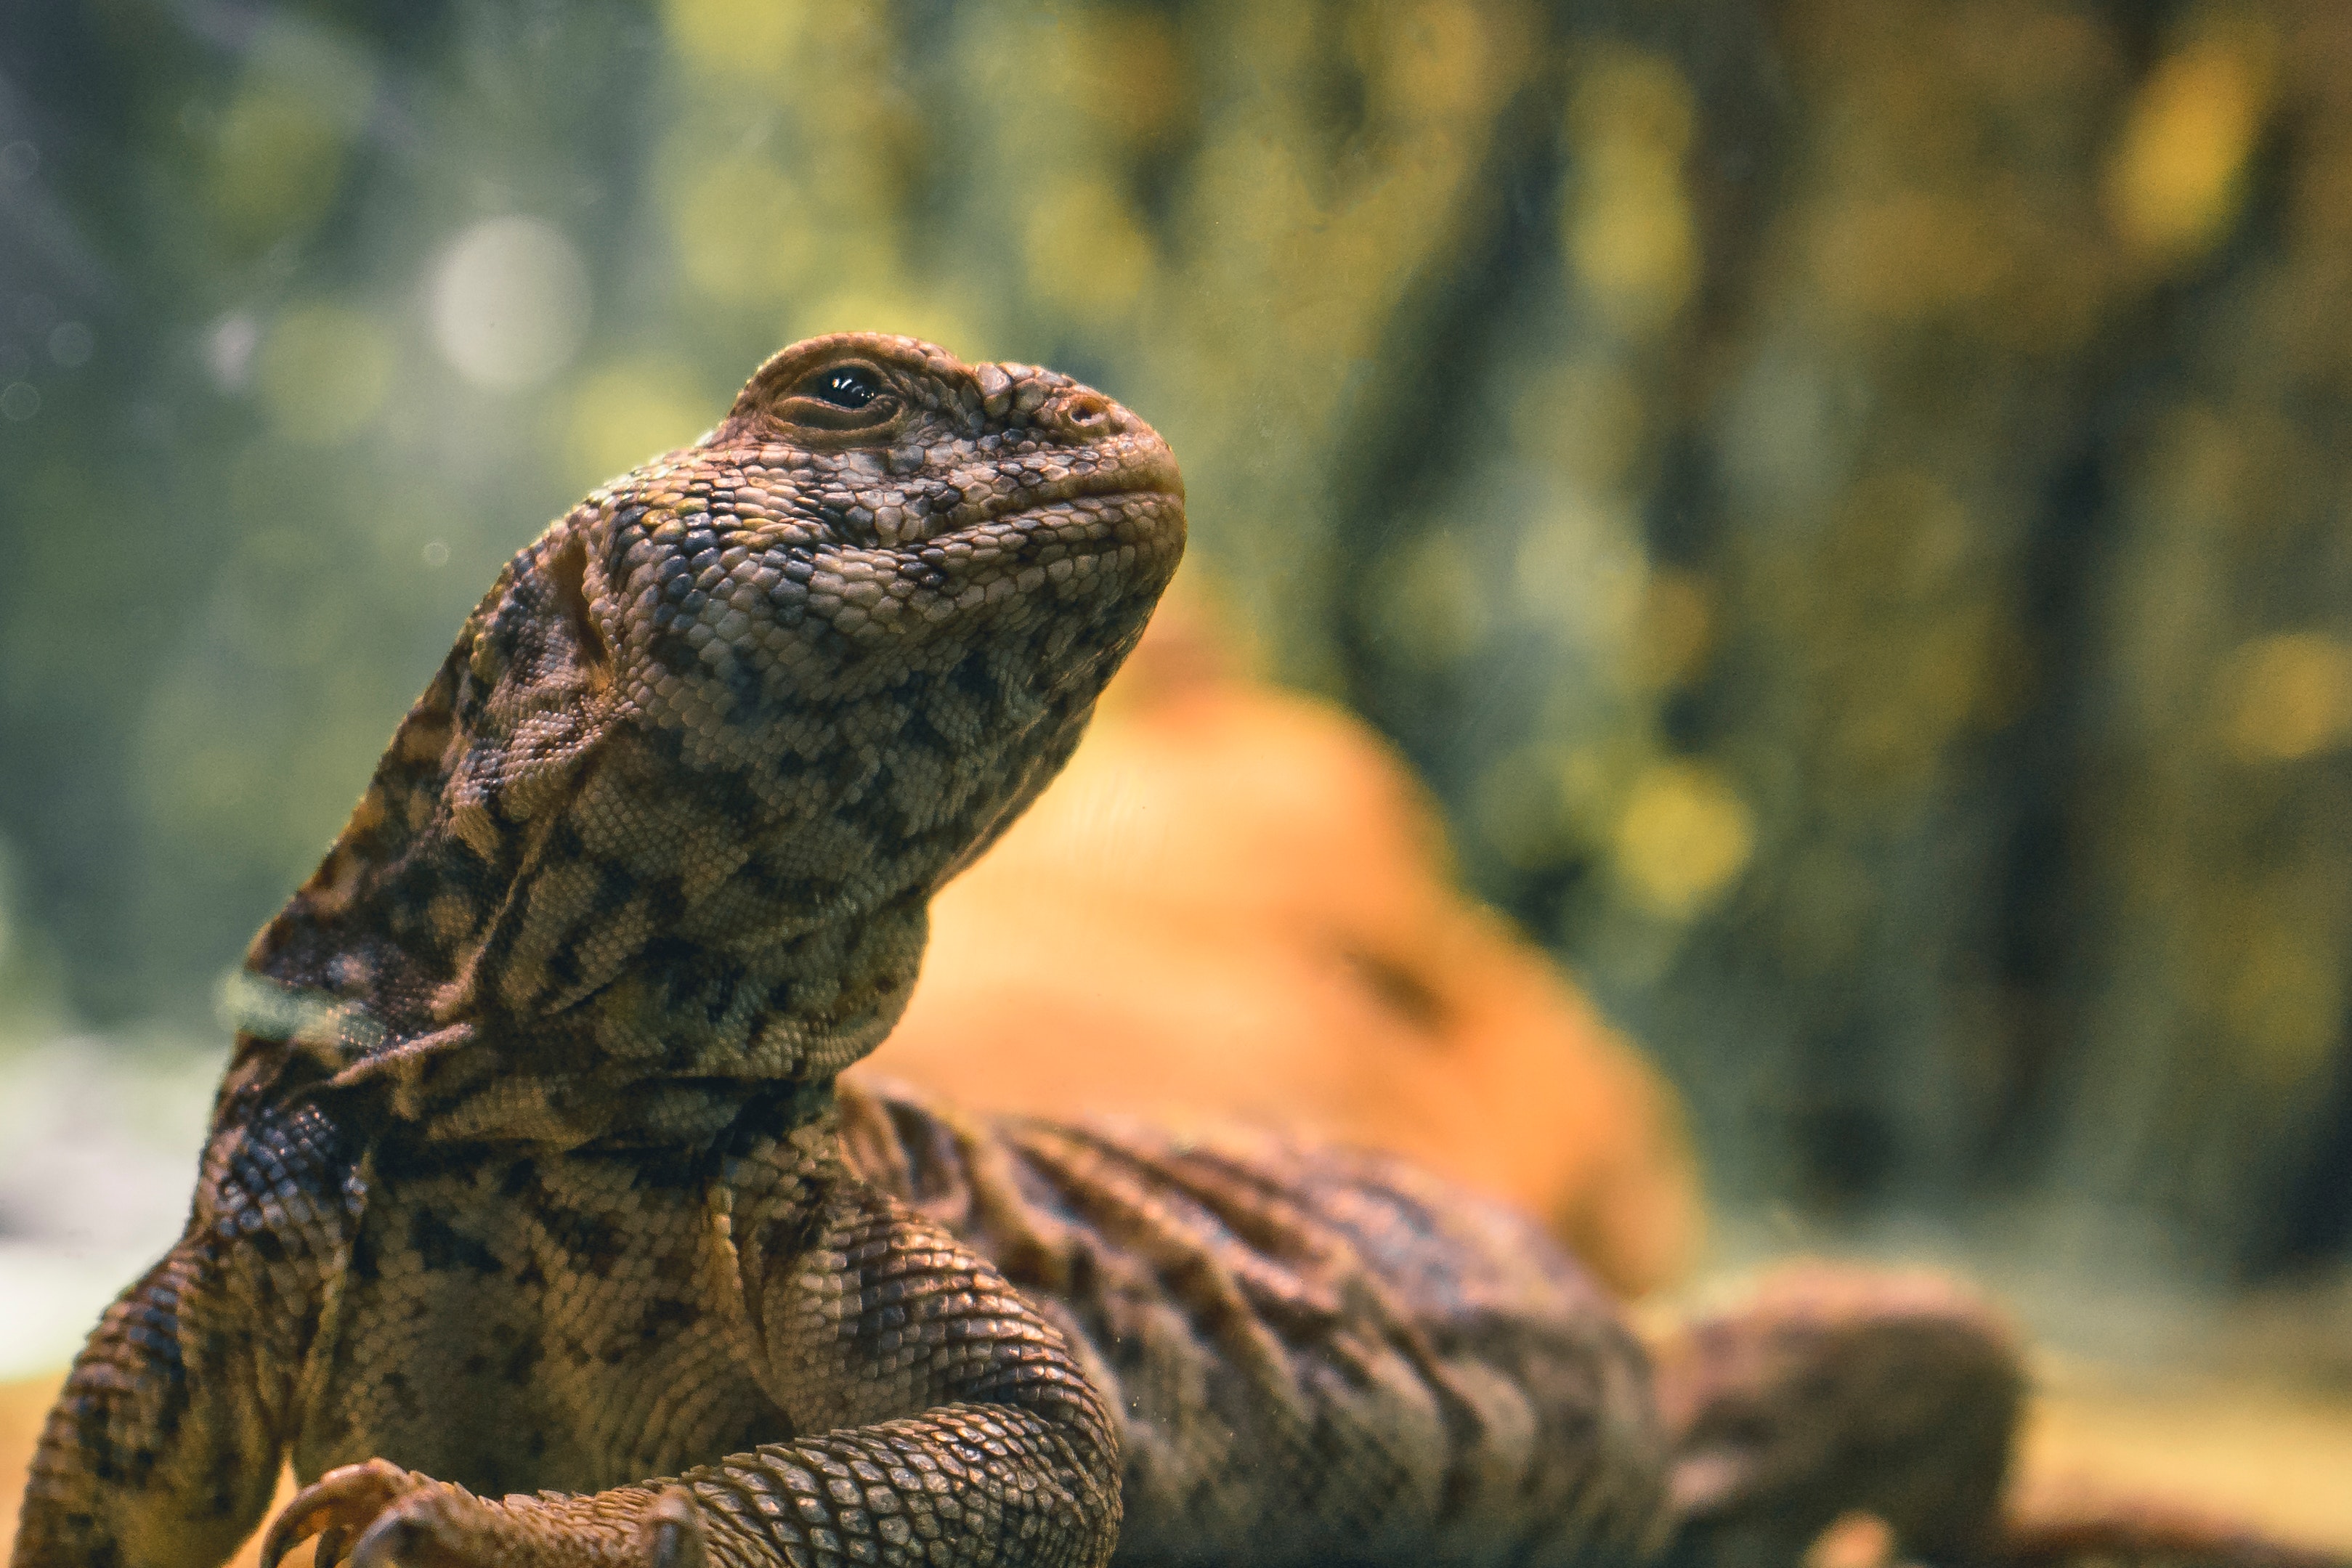
reptile, terrestrial animal, scaled reptile, wildlife, adaptation, organism, komodo dragon, lizard, claw, heloderma